Telenoche (Uruguayan TV program)

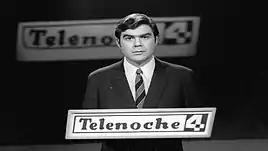
"Carlos Giacosa", creator and first presenter of Telenoche 4.

It debuted on April 29, 1968, being presented by journalist Carlos Giacosa for 20 years. He was succeeded in 1988 by Jorge Wilson Arellano.